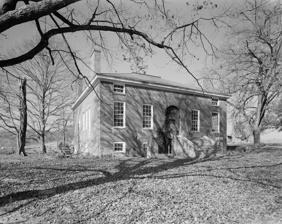
Building: Lynnside Historic District
Country: United States of America
Year built: 1845
Historic district in West Virginia, United States United States historic place Lynnside Historic District U.S. National Register of Historic Places U.S. Historic district Lynnside in Sweet Springs, 1974 Show map of West Virginia Show map of the United States Location Junction of WV 3 and Cove Creek Road, near Sweet Springs, West Virginia Coordinates 37°37′38″N 80°15′01″W / 37.6271°N 80.2502°W / 37.6271; -80.2502 Area 40 acres (16 ha) Built 1845 Architectural style Greek Revival NRHP reference No. 91000452 Added to NRHP April 26, 1991 Lynnside Historic District is a national historic district located near Sweet Springs , Monroe County, West Virginia .  The district includes six contributing buildings, three contributing sites, and two contributing structures. It consists of three contiguous properties related to the Lewis family home, known as "Lynnside."  The main house was built in 1845 on the site of a previous plantation house , and is a 1 + 1 ⁄ 2 -story, rectangular masonry dwelling in the Greek Revival style.  It measures 70 feet by 40 feet.  A fire in 1933, destroyed the roof and porticos .  Also on the property are four wooden barns dated to about 1900.  Located nearby is the Lewis Family Cemetery, that includes the grave of Virginia Governor John Floyd (1783-1837), and the adjacent Catholic Cemetery dated to 1882.  The district also includes St. John's Catholic Chapel (1853-1859), a simple masonry Greek Revival style building, and the adjacent "New Cemetery." It was listed on the National Register of Historic Places in 1991. References